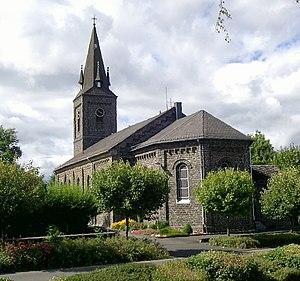
Elkenroth est une municipalité allemande située dans le land de Rhénanie-Palatinat et l'arrondissement d'Altenkirchen.